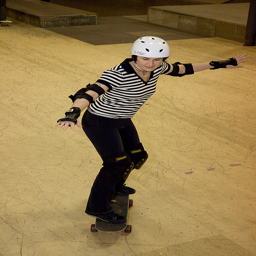
Woman in striped shirt riding a skateboard on a ramp.
a person riding a skate board in a skate park
 a woman wearing a helmet while riding a skateboard
A woman riding a skateboard on a hard wood floor.
A person wearing a helmet and safety gear learning how to skate.